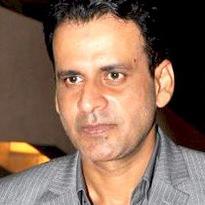
Age: 40